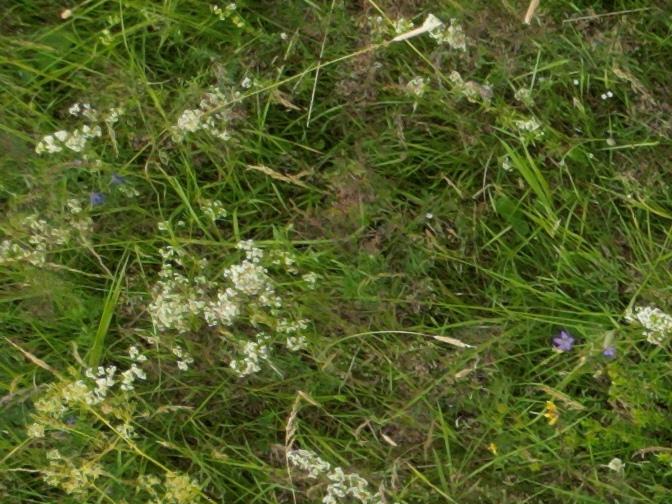
Flowers visible: yarrow flowers, yarrow flowers, yarrow flowers